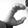
ASL letter: C